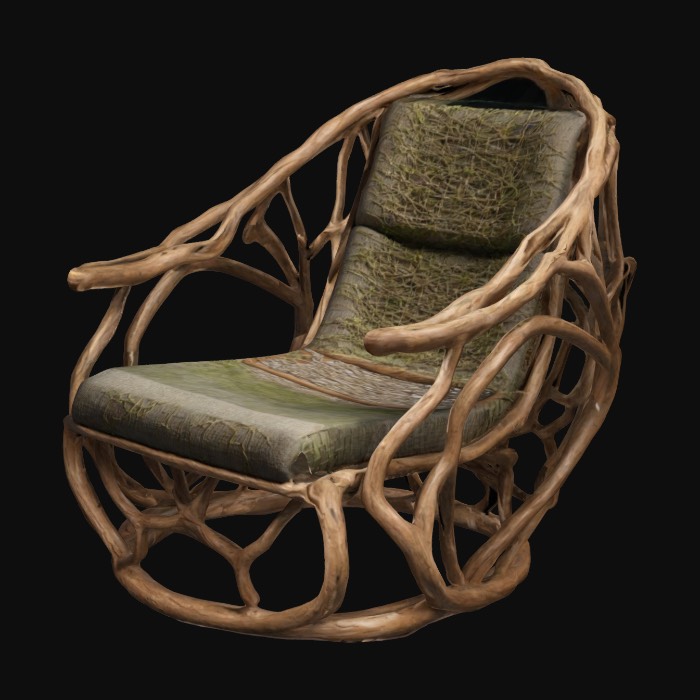
미적 점수 (1~10점): 7